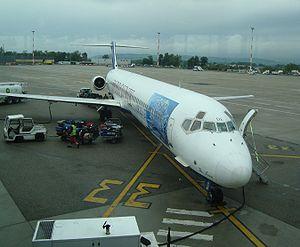
MD-82 de la compagnie Dubrovnik Airline à l'aéroport de Bâle-Mulhouse.
Dubrovnik Airline était une compagnie aérienne charter basée à Dubrovnik en Croatie.